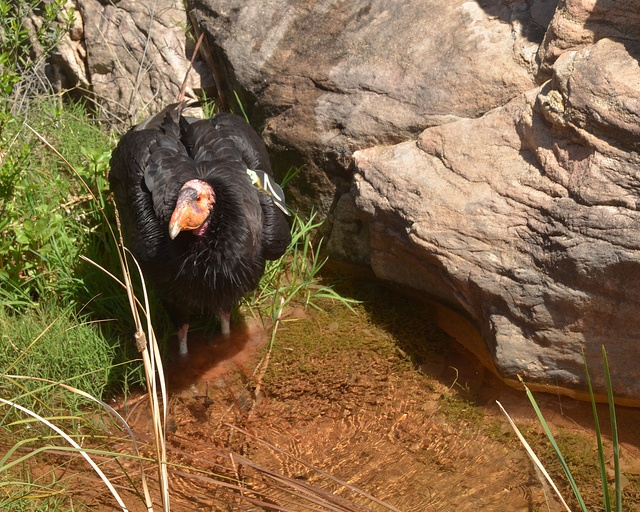
A large wild turkey standing next to large rocks.
A wild turkey is standing by a rock
A rooster hanging out by the rocks on a sunny day
an image of a turkey and grass land
an animal near a small body of water next to rocks